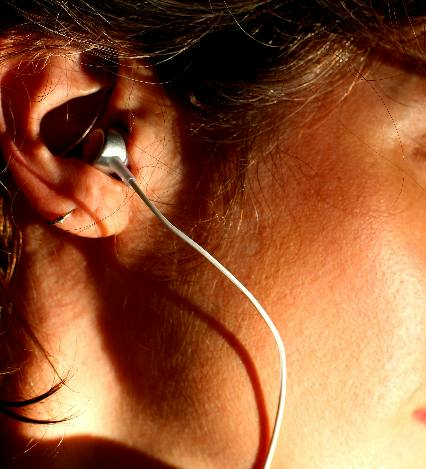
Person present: No